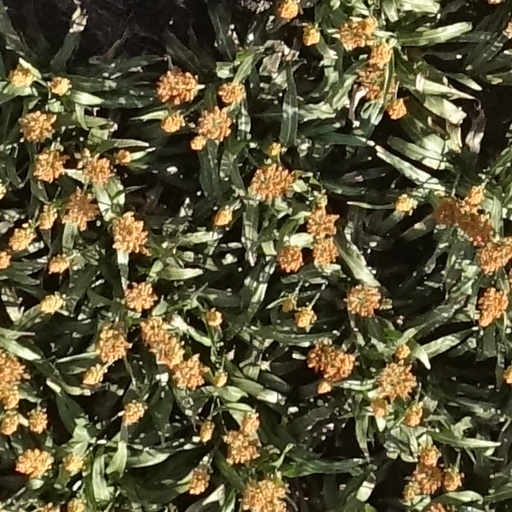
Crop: sorghum